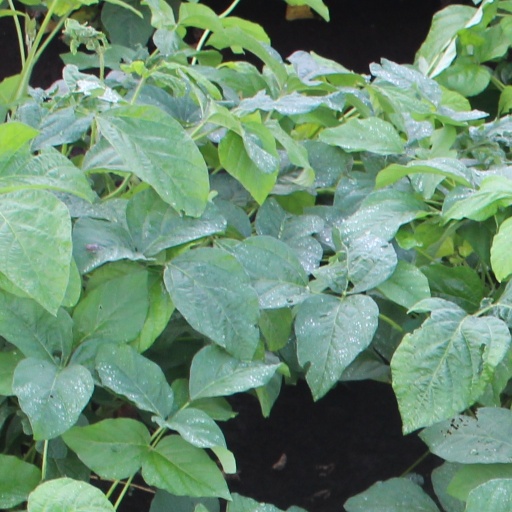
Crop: soybean